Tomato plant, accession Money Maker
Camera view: vertical (180 deg); turntable rotation: 270 degrees
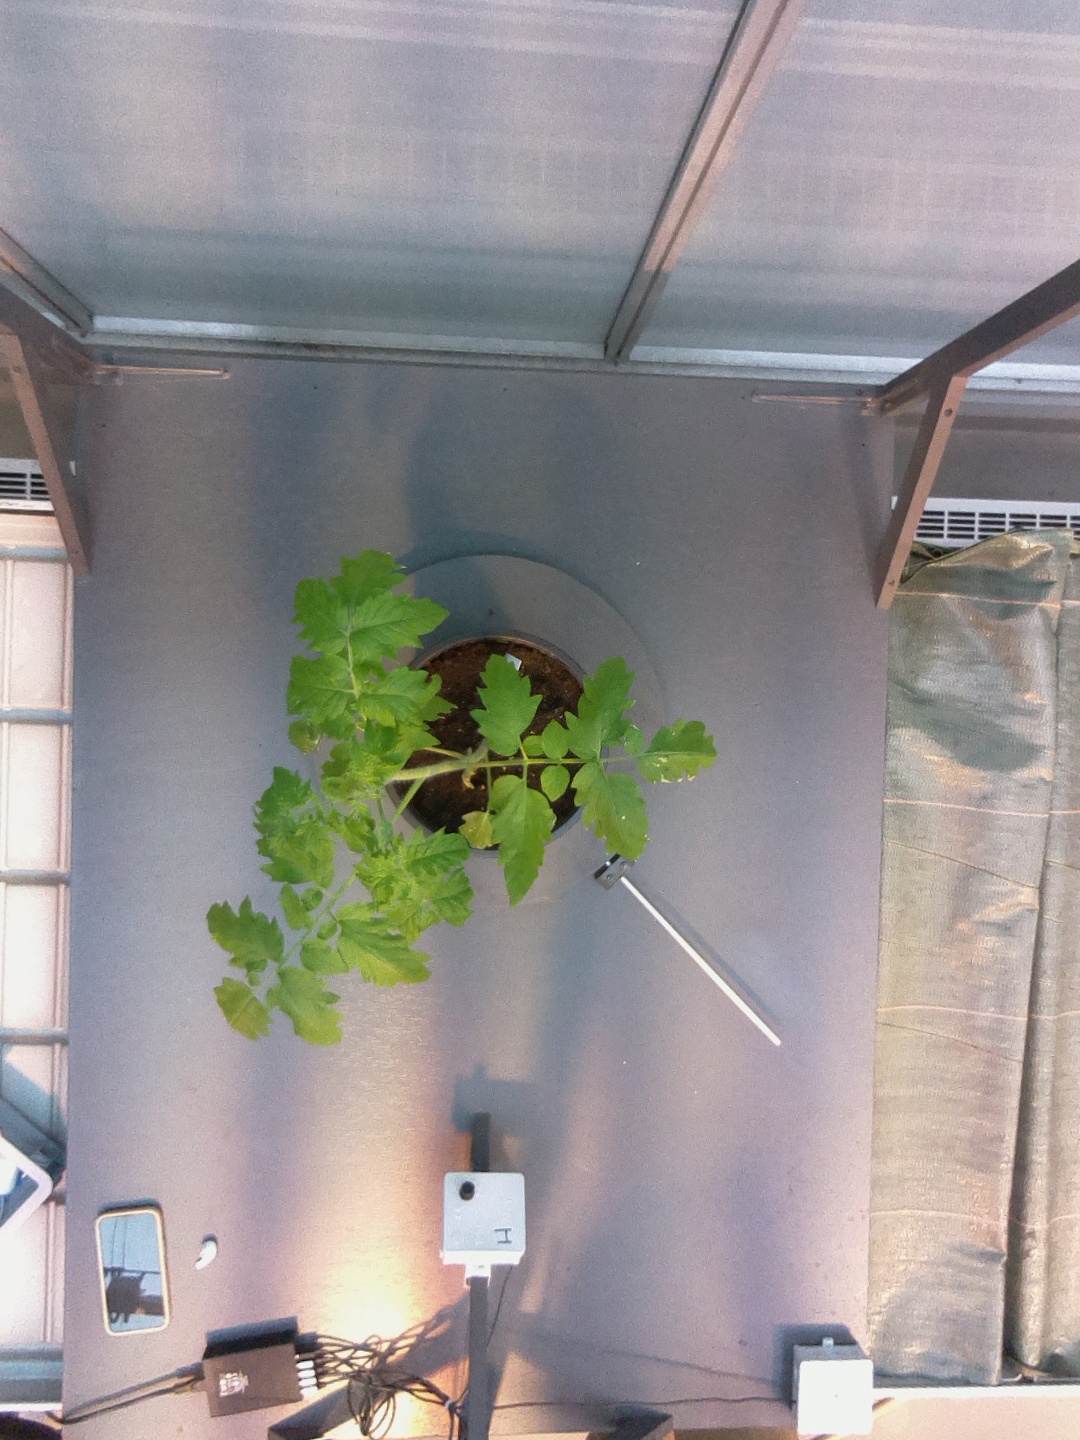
BBCH growth stage 14: 8 of true leaves visible